Sax (cigarette)

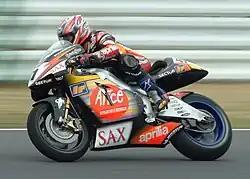
Noriyuki Haga riding the Aprilia RS Cube at the 2003 Japanese Grand Prix. Notice the SAX sponsorship at the bottom.

SAX cigarettes were a sponsor of the Aprilia Racing Team in the 2003 Grand Prix motorcycle racing season.